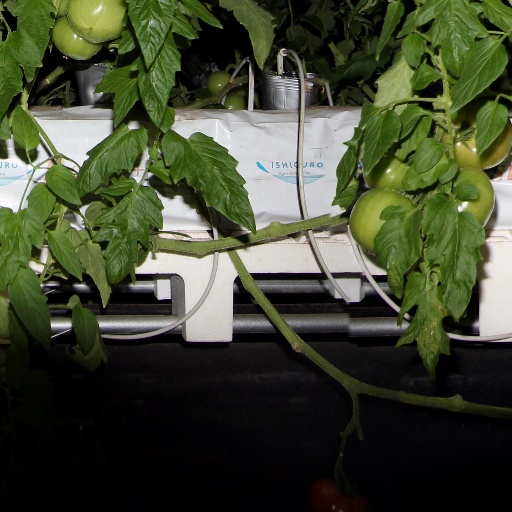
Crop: tomato